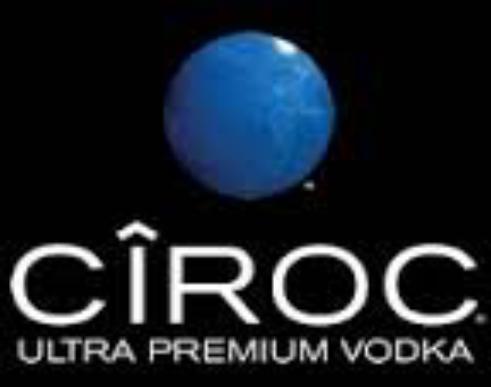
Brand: Ciroc
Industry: Necessities